My Bride Is a Mermaid

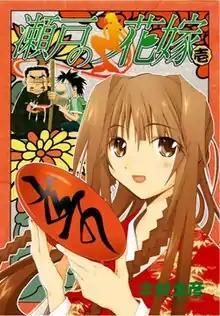
First volume cover, featuring (from left to right) Gozaburo Seto, Nagasumi Michishio and Sun Seto

is a Japanese manga series written by . The manga was serialized in Square Enix's manga magazine "Monthly Gangan Wing" from 2002 to 2008 and in "Monthly Gangan Joker" in 2010. In 2004, a drama CD based on the series was released by Frontier Works. The series tells a story of a young mermaid who saves a young boy named Nagasumi Michisio from drowning. To avoid death, Nagasumi chooses the option to marry her.